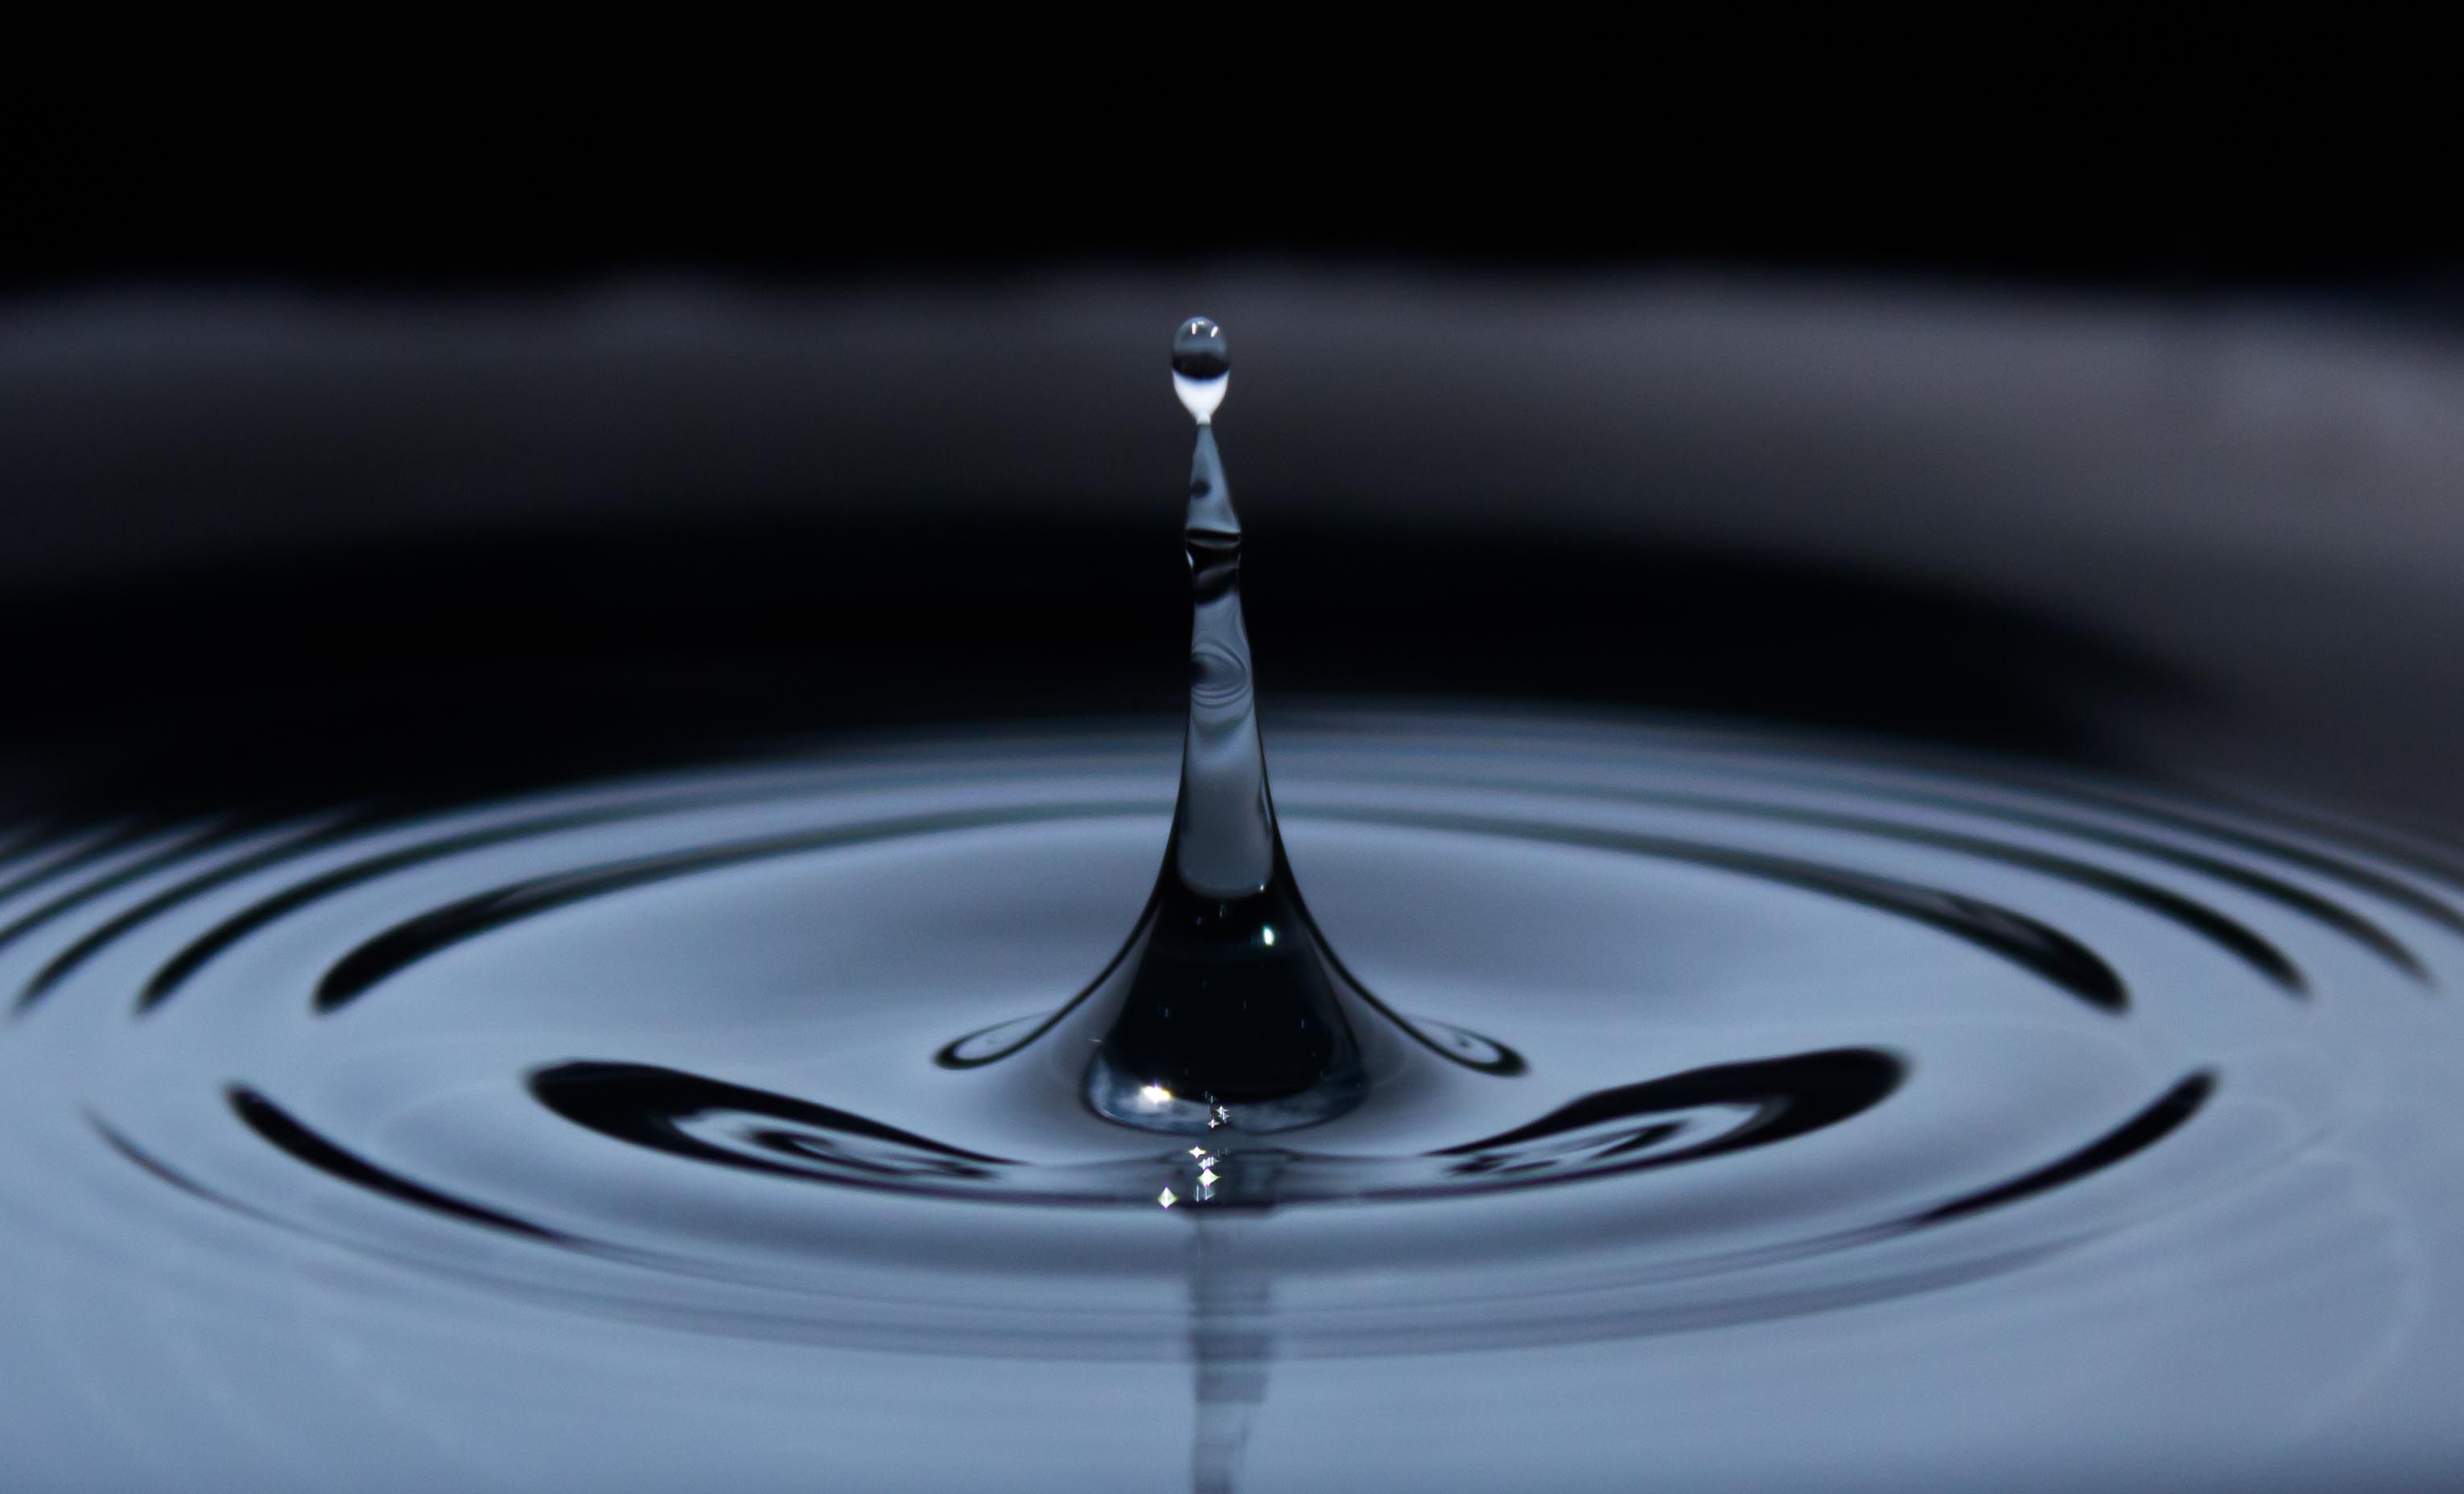
water, drop, black and white, photography, reflection, clean, black, monochrome, circle, close up, macro photography, monochrome photography